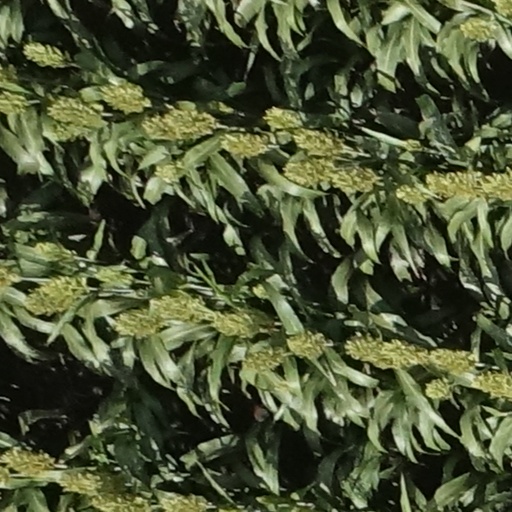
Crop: sorghum